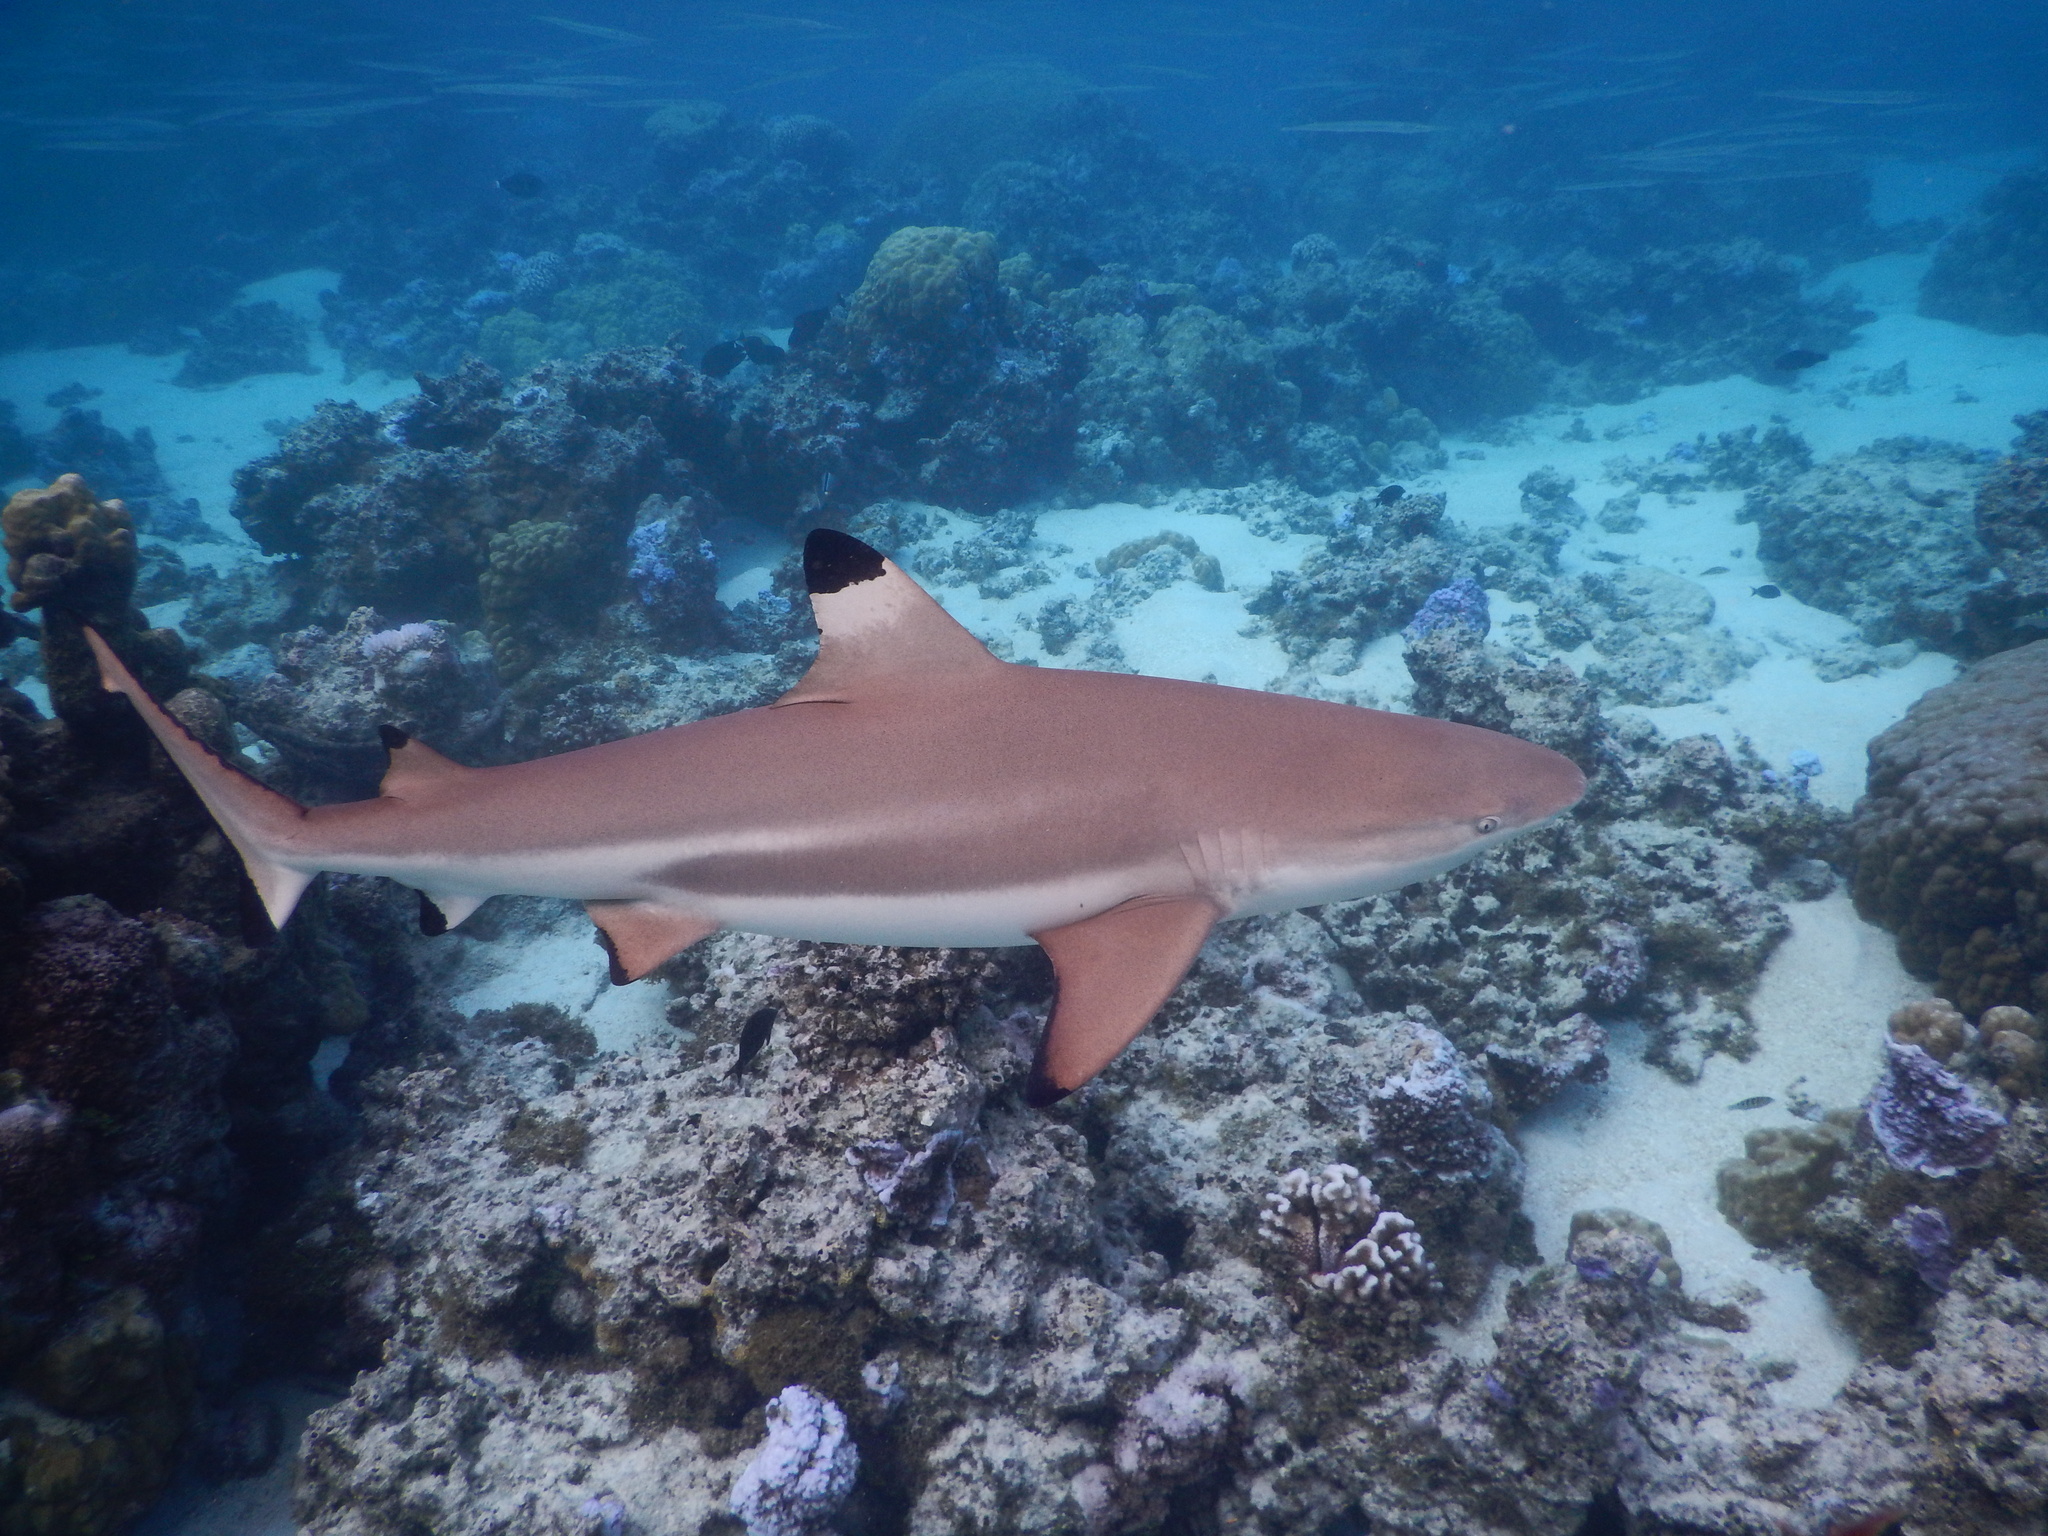
Carcharhinus melanopterus (Blacktip Reef Shark)